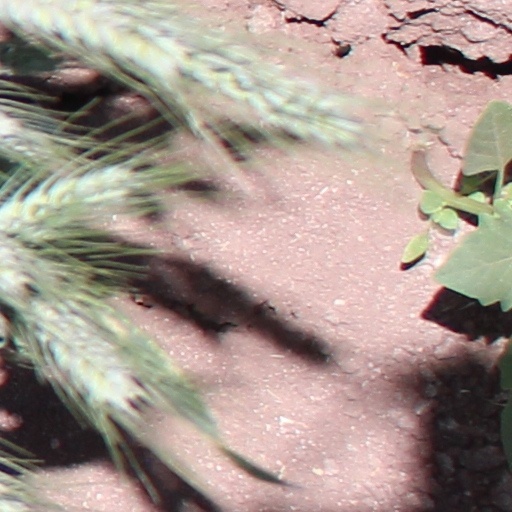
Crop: wheat